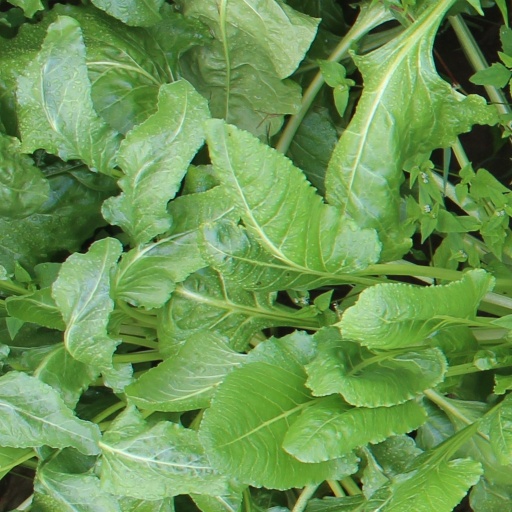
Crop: sugar beet